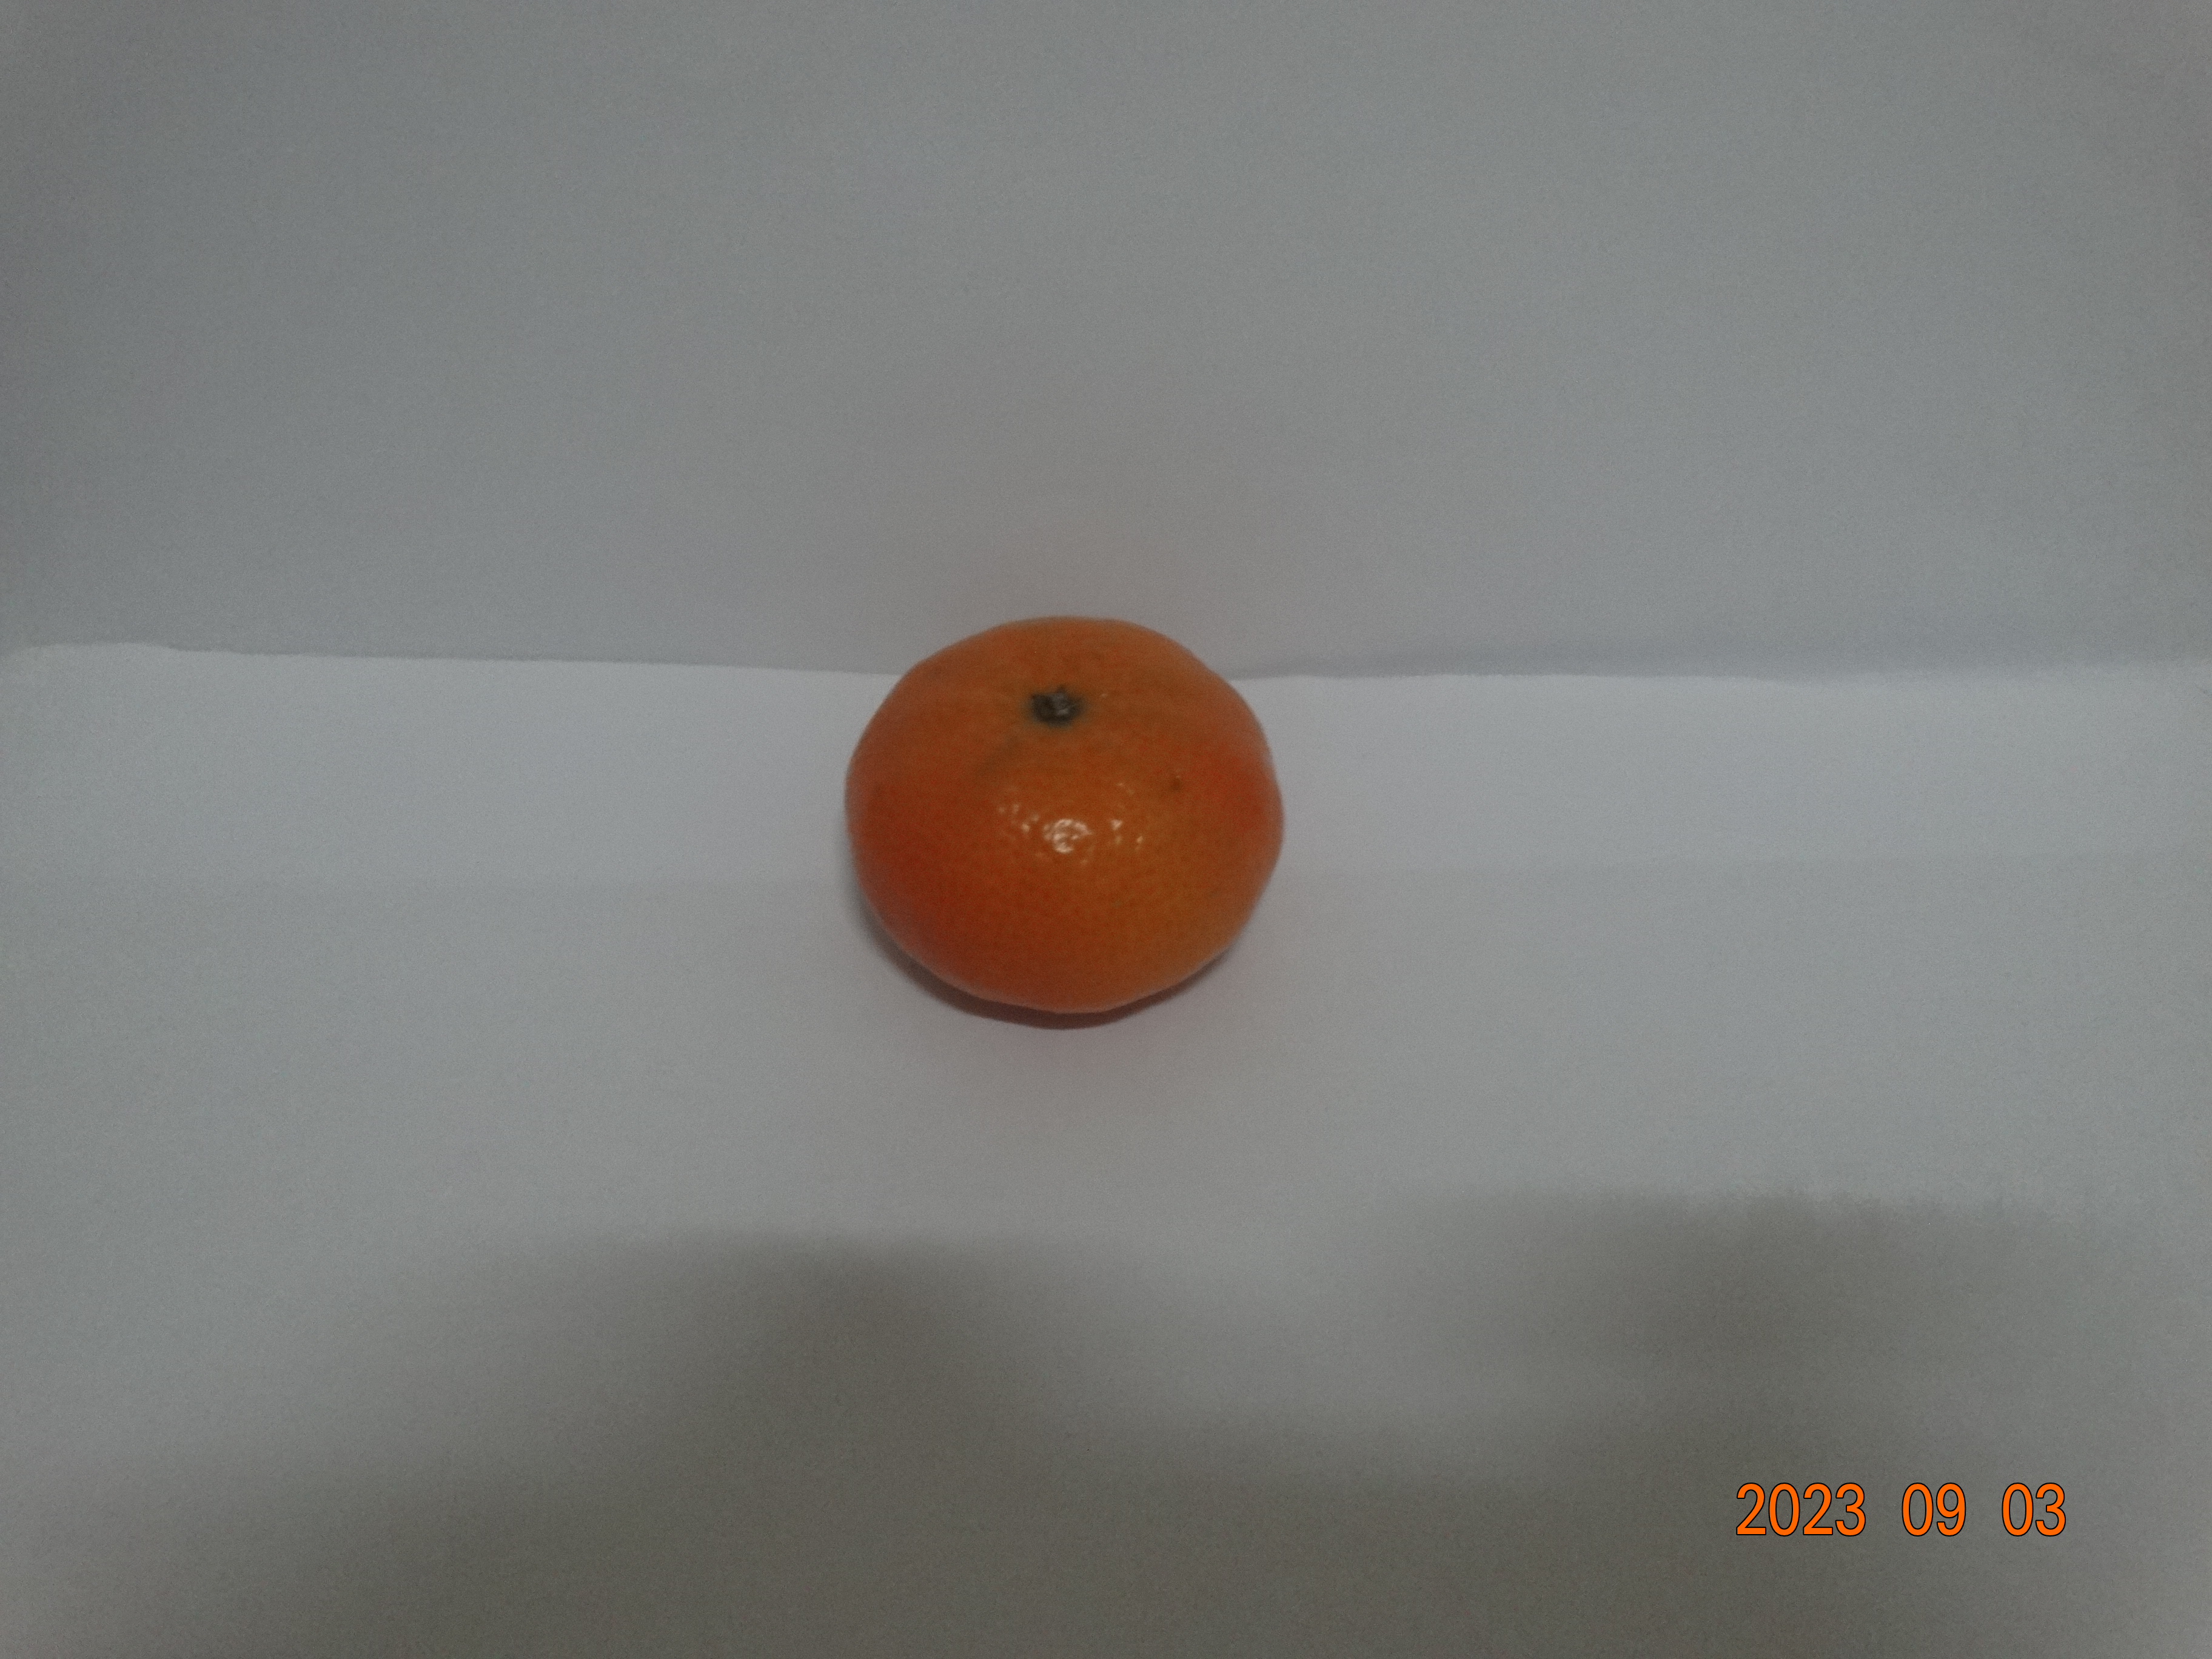
Citrus fruit variety: tangerine